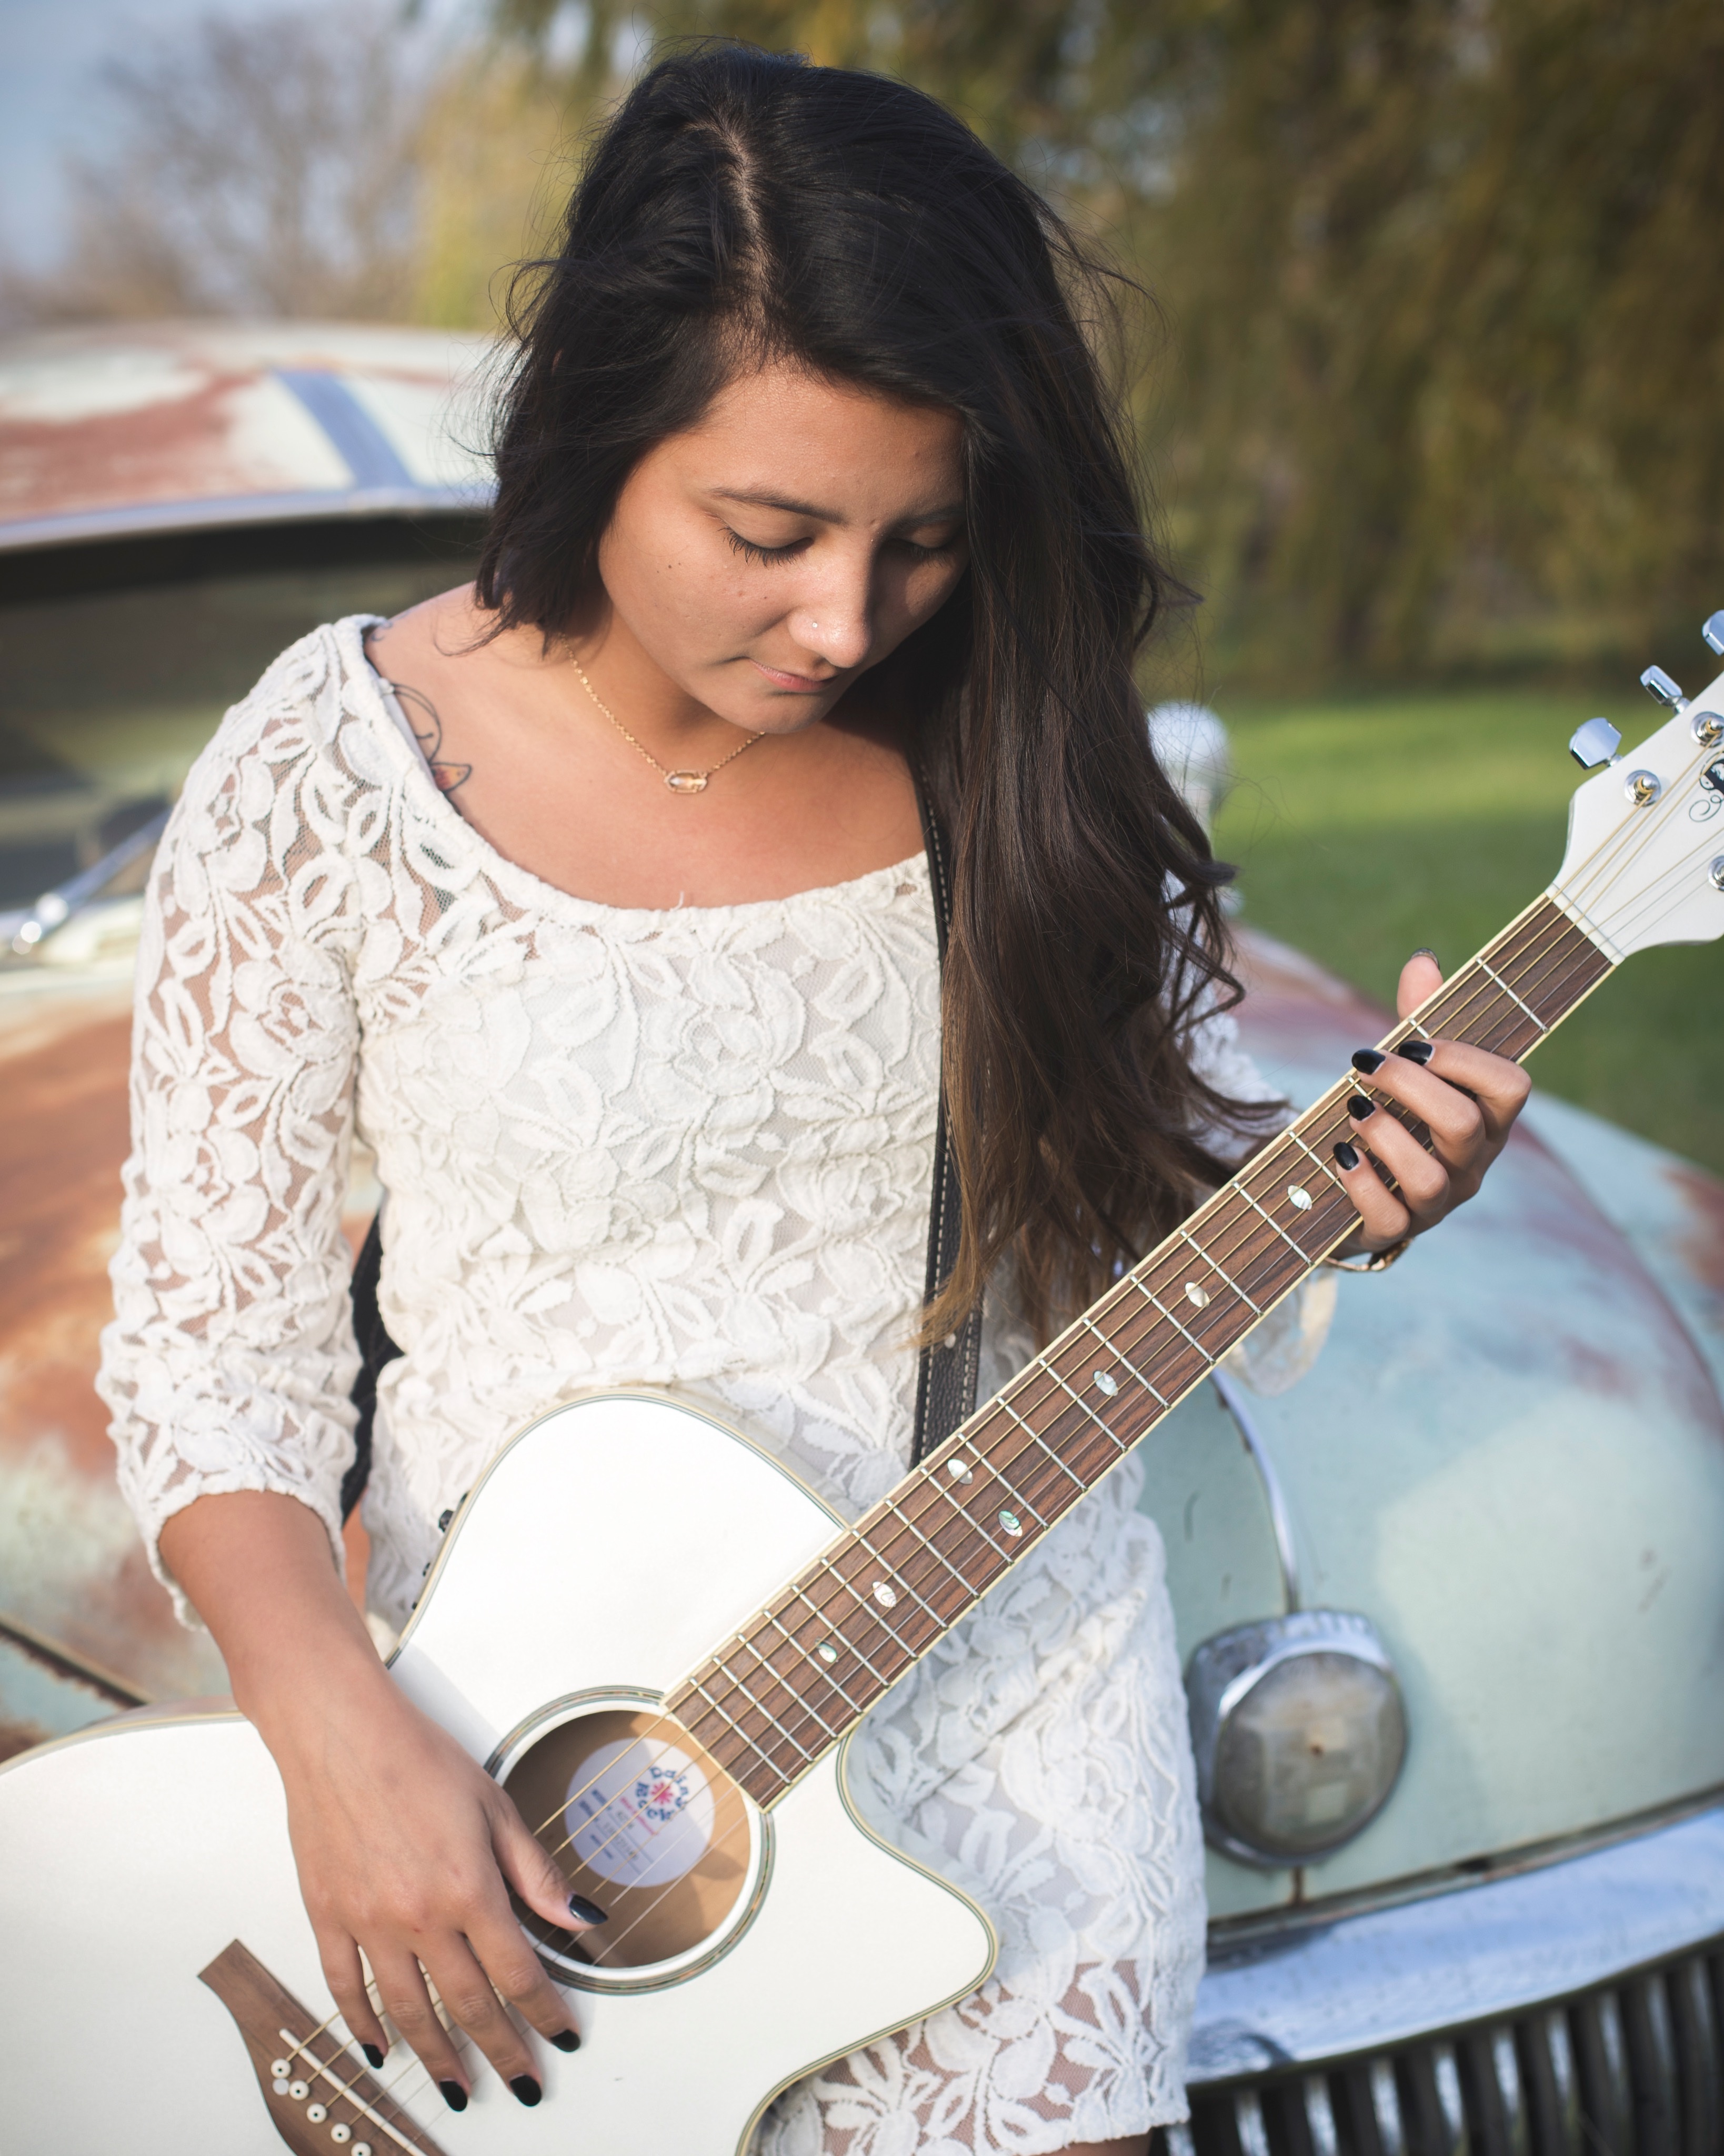
guitar, acoustic guitar, musical instrument, guitarist, photo shoot, string instrument, plucked string instruments